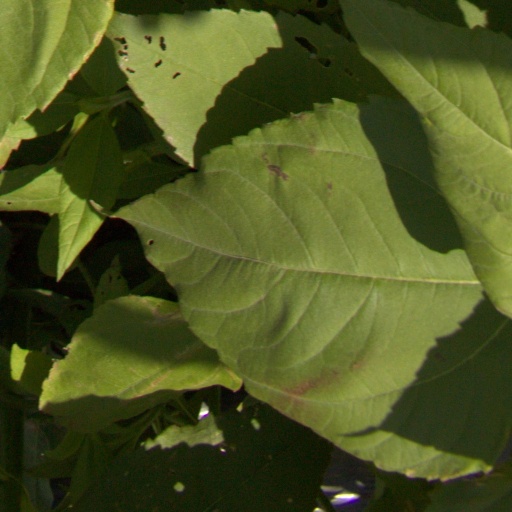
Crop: Jerusalem artichoke